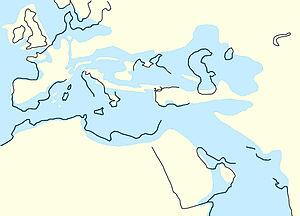
La Paratéthys, mer Paratéthys, « océan Paratéthys » ou encore « mer Sarmatique » est une ancienne mer qui s'étendait au Cénozoïque depuis les Alpes en Europe jusqu'à la mer d'Aral en Asie centrale.